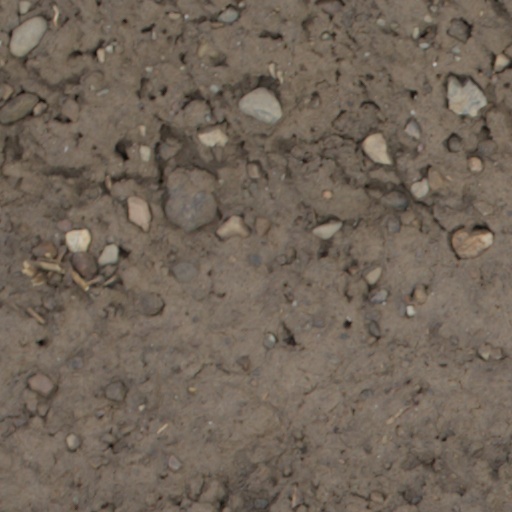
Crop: wheat